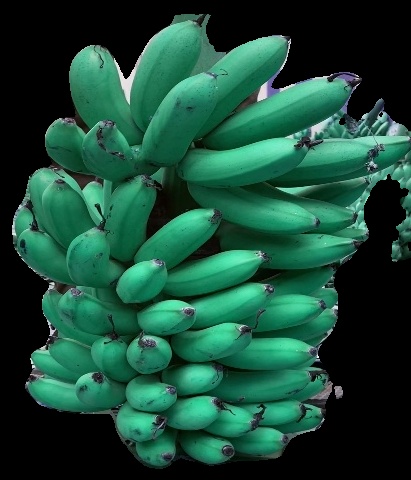
Variety: rasbale
Grade: grade1